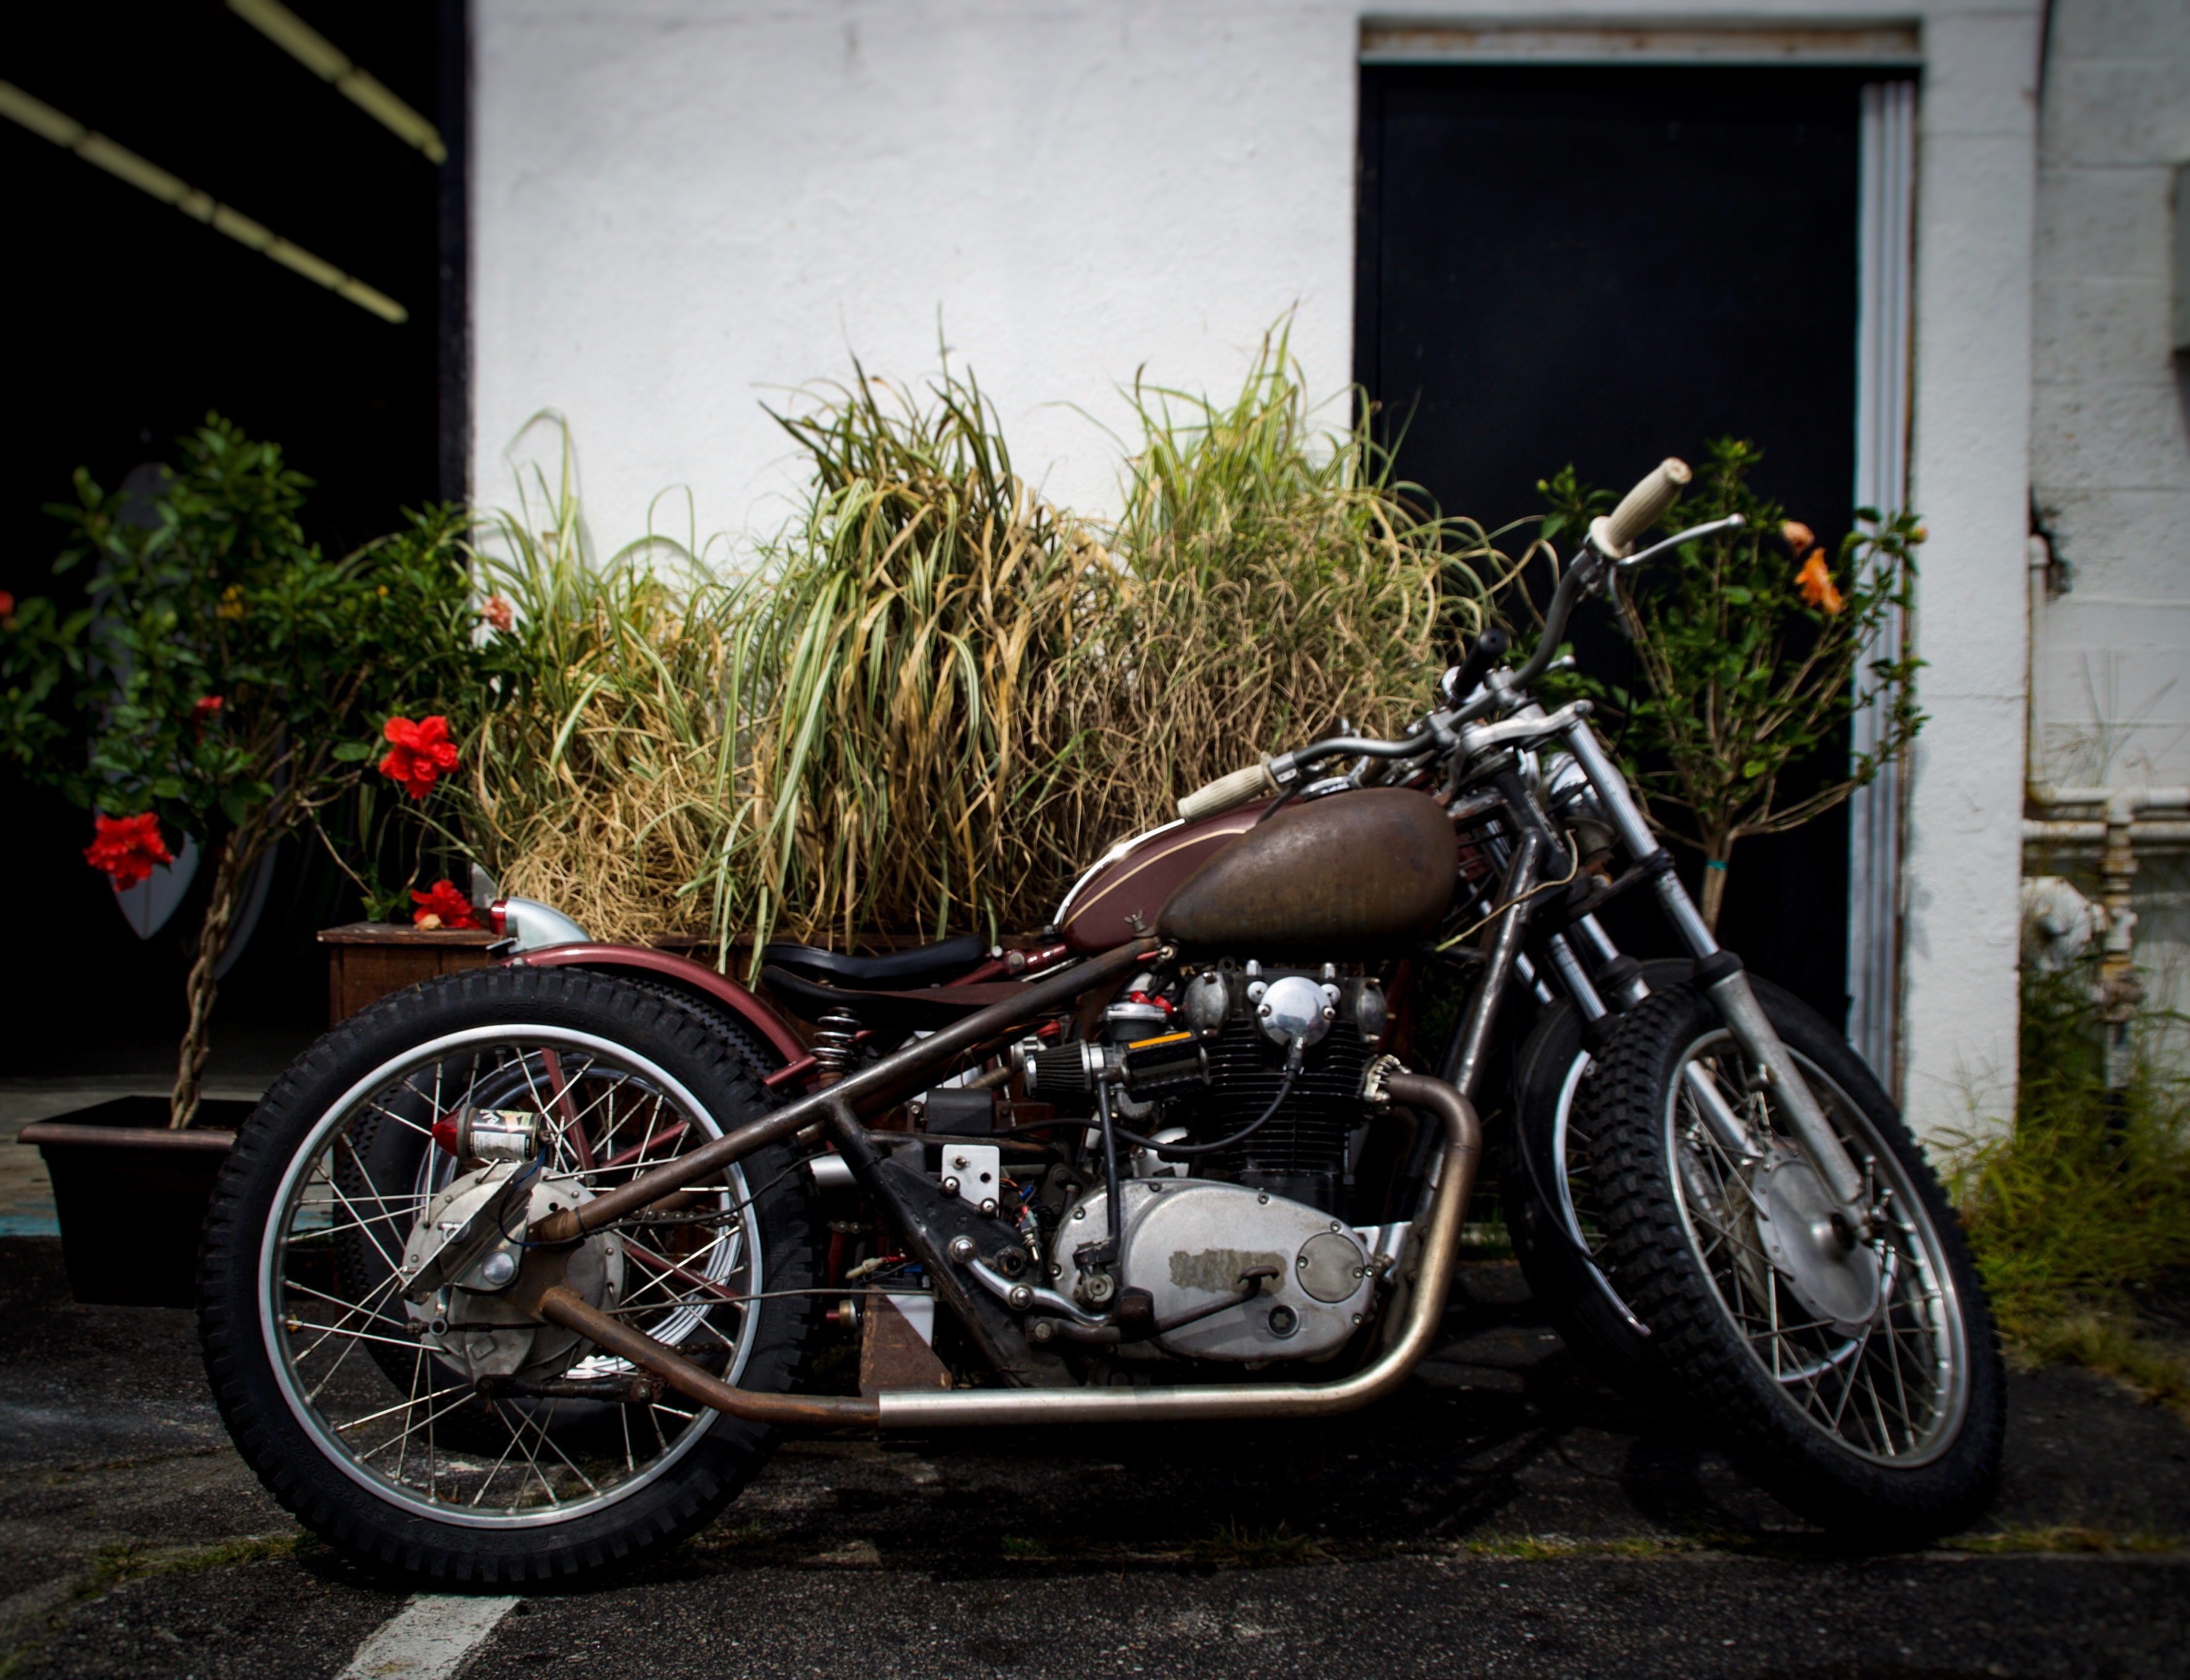
car, wheel, bicycle, vehicle, motorcycle, chopper, motorcycling, land vehicle, automobile make